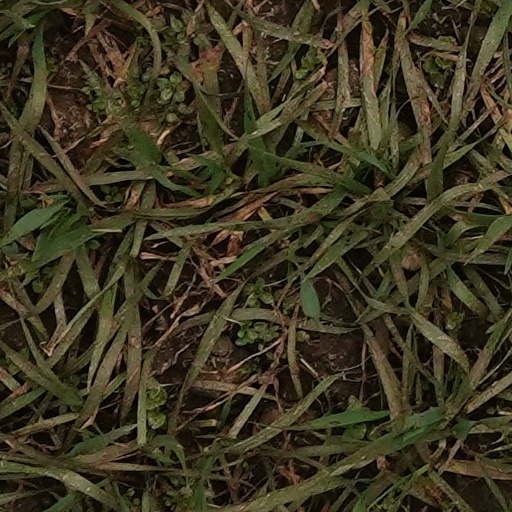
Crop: wheat